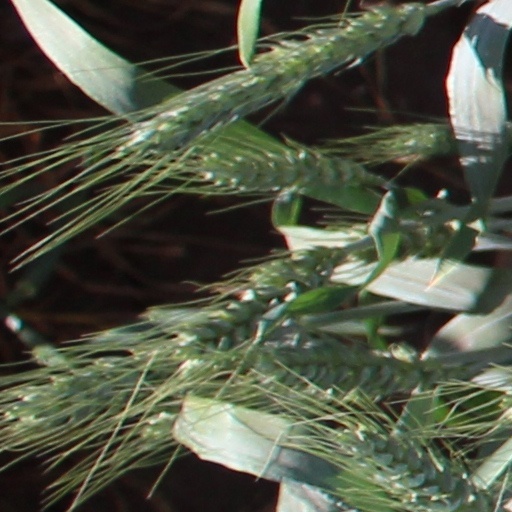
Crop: wheat